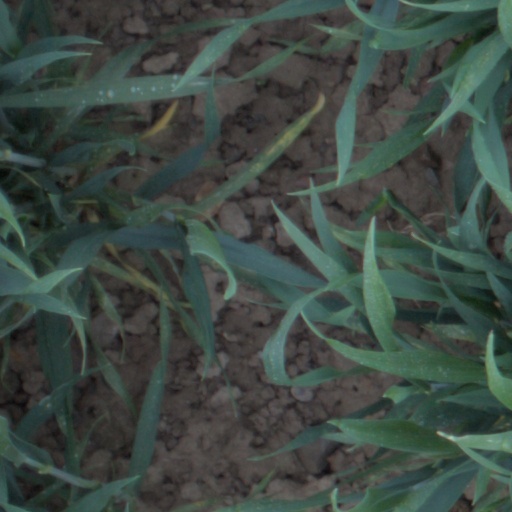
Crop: wheat